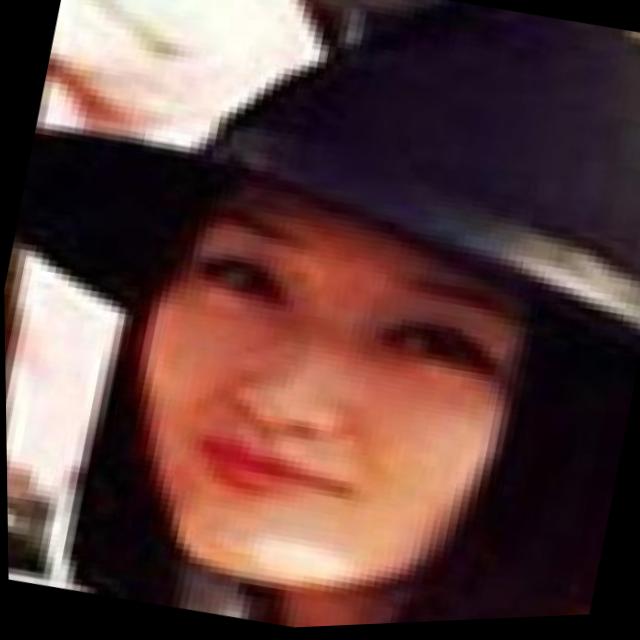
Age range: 21-44